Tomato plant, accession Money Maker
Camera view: tilt-top (135 deg); turntable rotation: 330 degrees
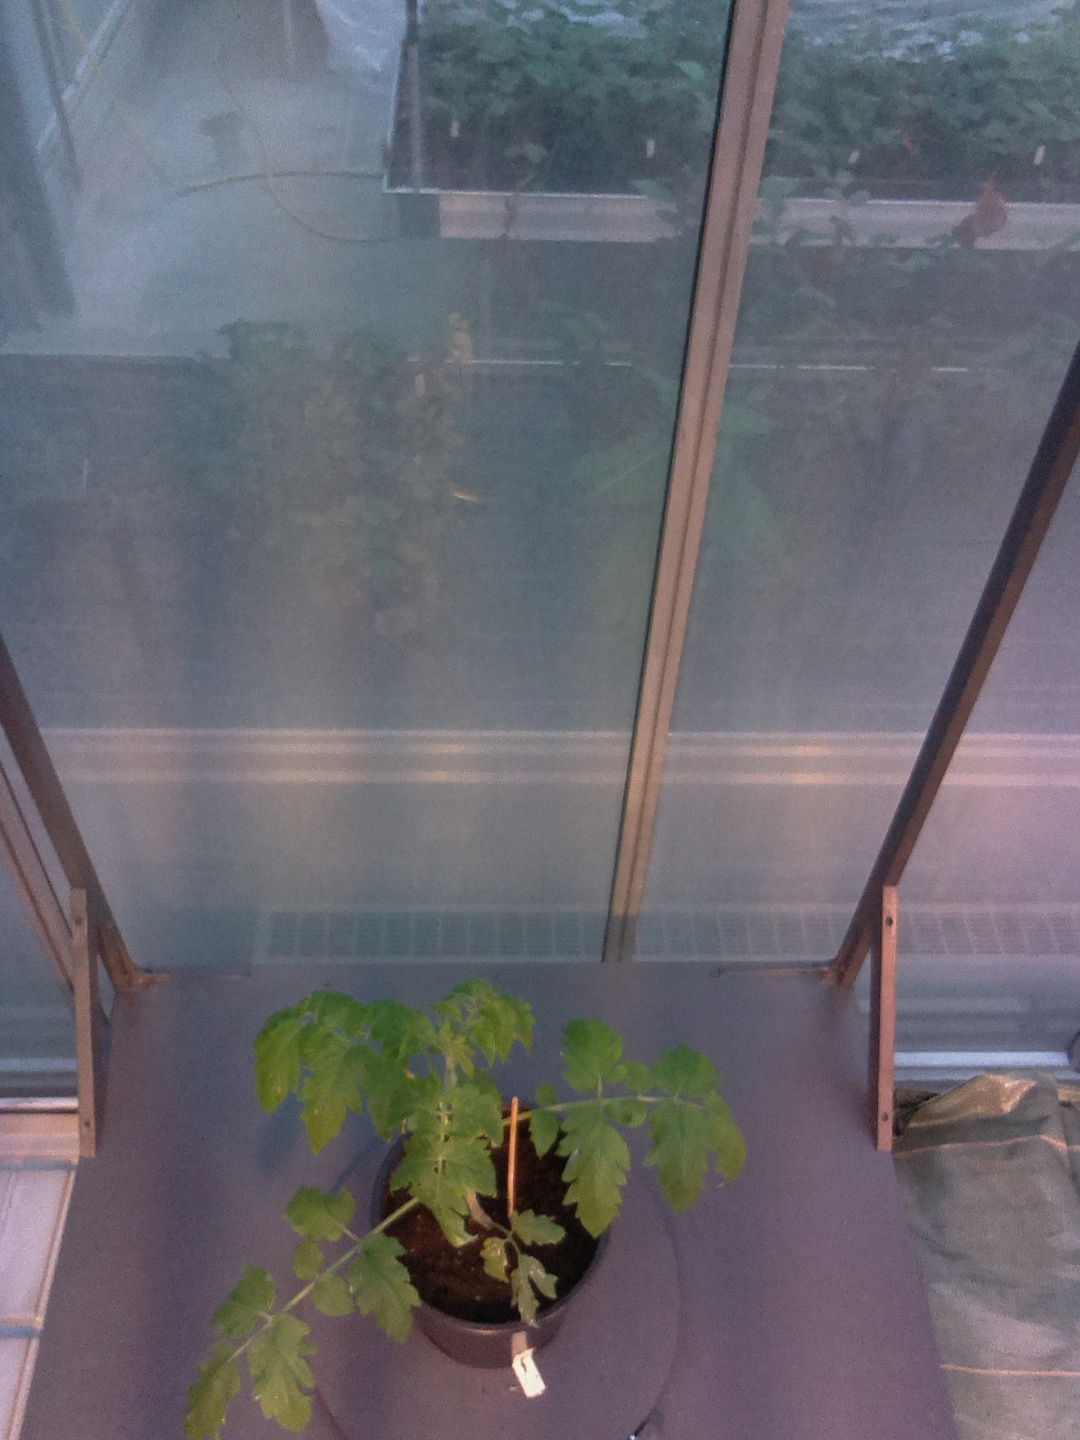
BBCH growth stage 14: 8 of true leaves visible